Cresciano

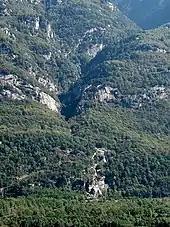
Val Cresciano above the municipality

Cresciano has an area, , of . Of this area, or 4.5% is used for agricultural purposes, while , or 58.0% is forested. Of the rest of the land, or 3.0% is settled (buildings or roads), or 2.0% is either rivers or lakes and or 30.5% is unproductive land.